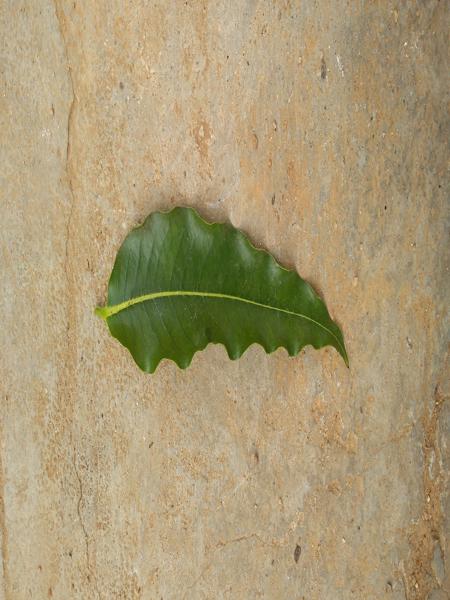
Plant: ashoka